Suriname

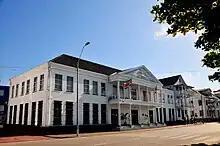
Central Bank of Suriname building in Paramaribo

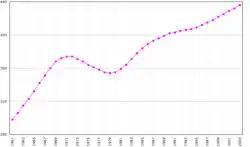
The population of Suriname from 1961 to 2003, in units of 1000. The slowdown and decline in population growth ~1969–1985 reflects a mass migration to the Netherlands and French Guiana.

Suriname is the smallest independent country in South America. Situated on the Guiana Shield, it lies mostly between latitudes 1° and 6°N, and longitudes 54° and 58°W. The country can be divided into two main geographic regions. The northern, lowland coastal area (roughly above the line Albina-Paranam-Wageningen) has been cultivated, and most of the population lives here. The southern part consists of tropical rainforest and sparsely inhabited savanna along the border with Brazil, covering about 80% of Suriname's land surface.